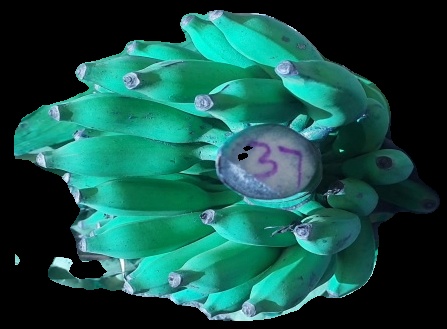
Variety: elakki-bale
Grade: grade3